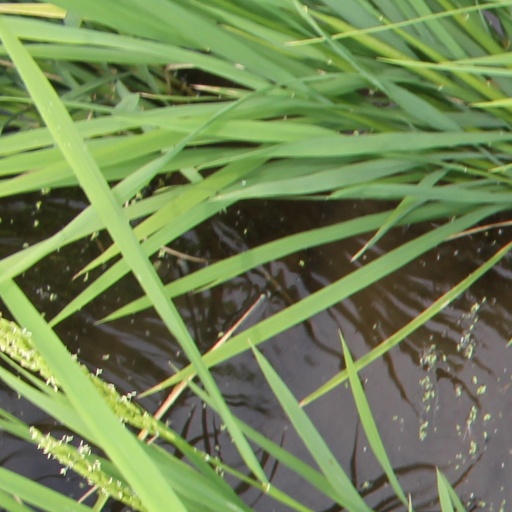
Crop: rice